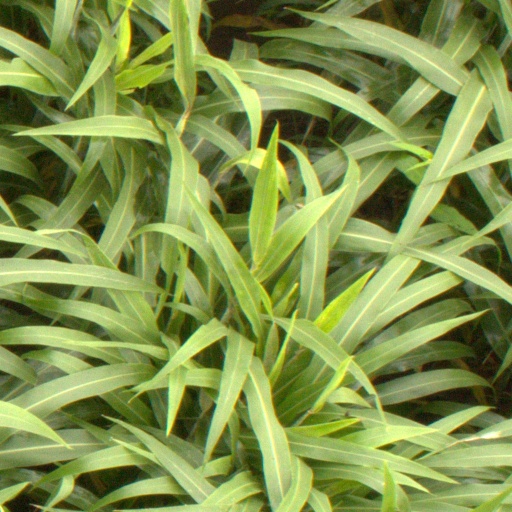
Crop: sorghum